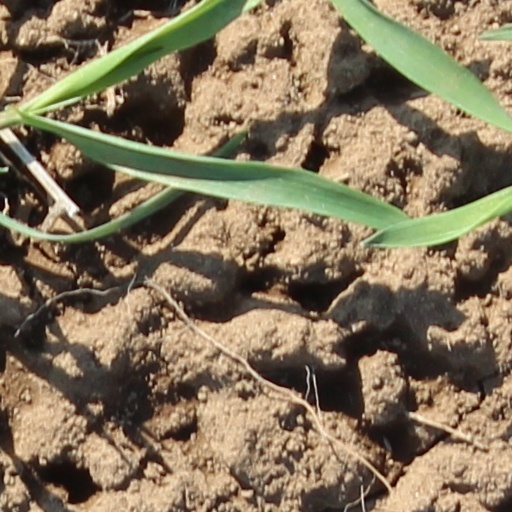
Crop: wheat